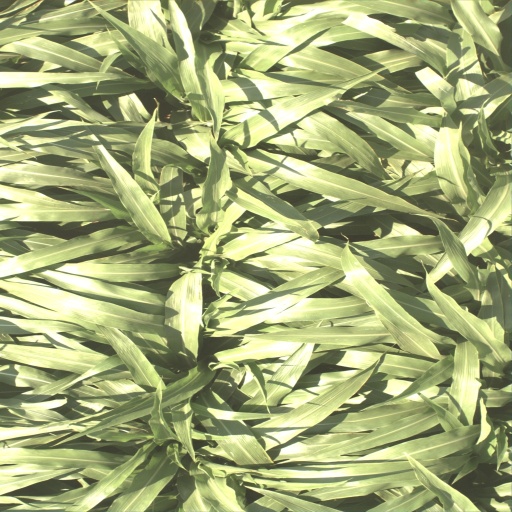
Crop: sorghum